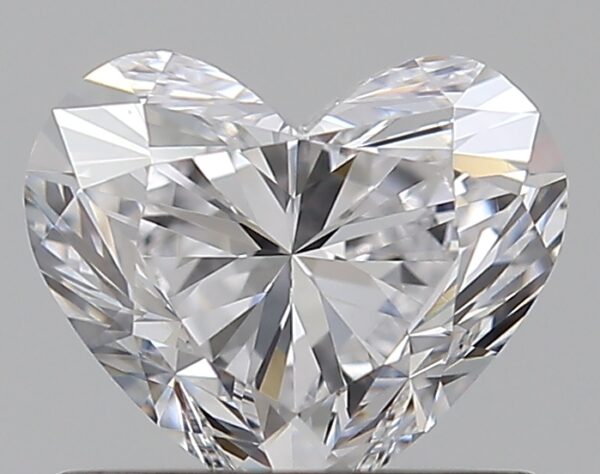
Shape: heart
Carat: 0.7
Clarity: VVS2
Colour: D
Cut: EX
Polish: EX
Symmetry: EX
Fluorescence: N
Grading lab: GIA
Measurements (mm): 5.33 x 6.17 x 3.66